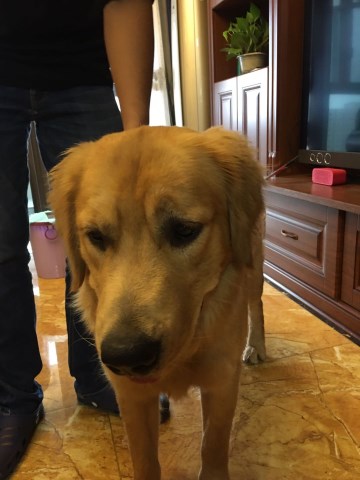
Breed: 5355-n000126-golden_retriever